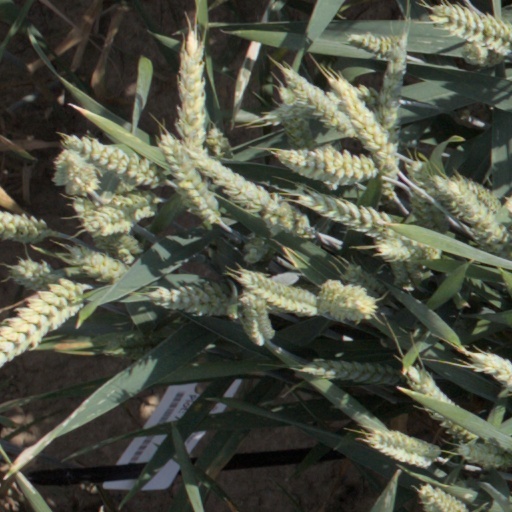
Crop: wheat